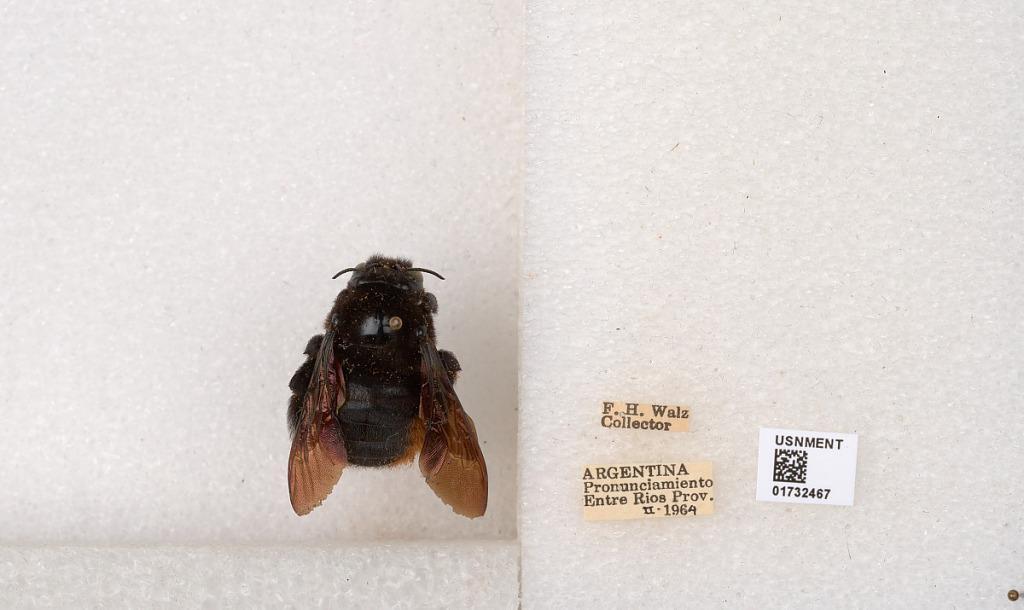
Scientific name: Xylocopa (Neoxylocopa) augusti Lepeletier
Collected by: F. Walz
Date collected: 1964-2-1
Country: Argentina
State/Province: Entre Rios
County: Departamento de Uruguay
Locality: Pronunciamiento
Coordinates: -32.3452, -58.4404